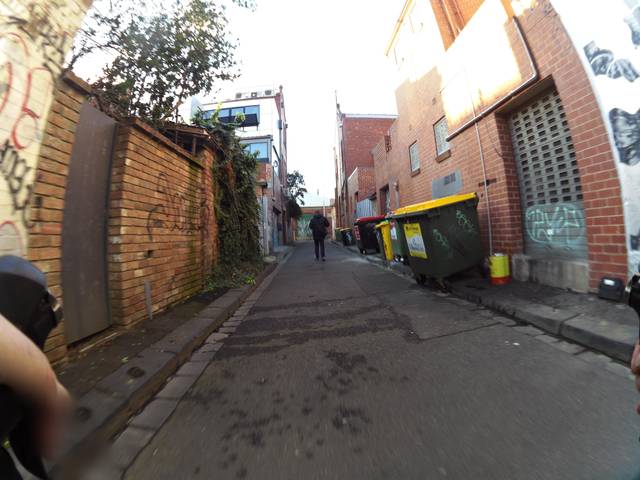
Region: Australia
Coordinates: -37.799, 144.967